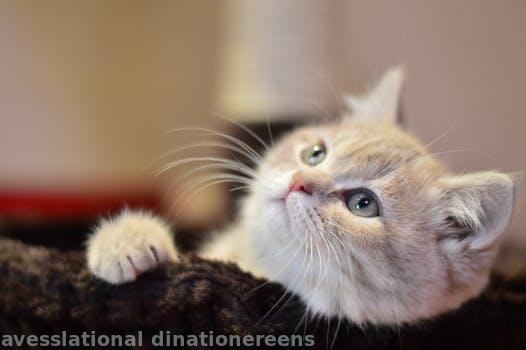
Label: Watermark